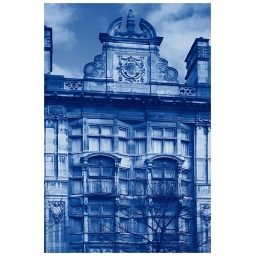
Cyanotype with three shades of cyan and yellow of a building facing Piccadilly Square in Manchester